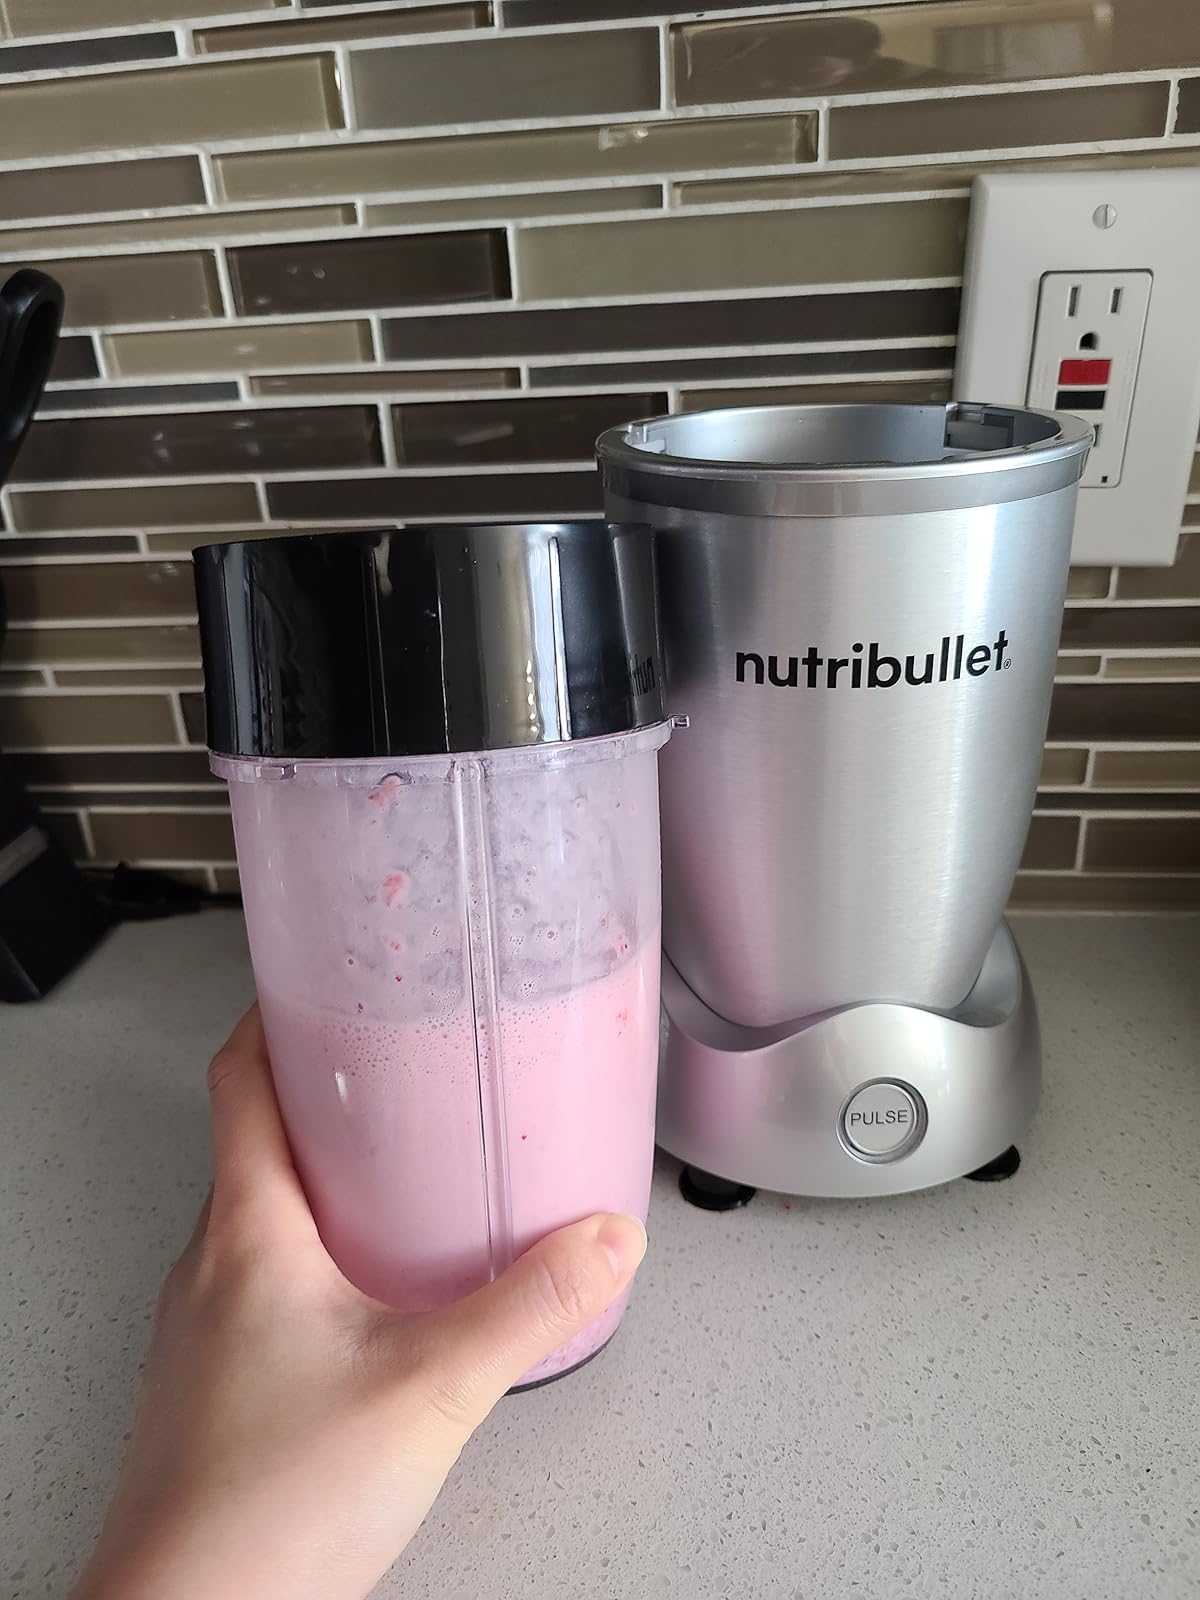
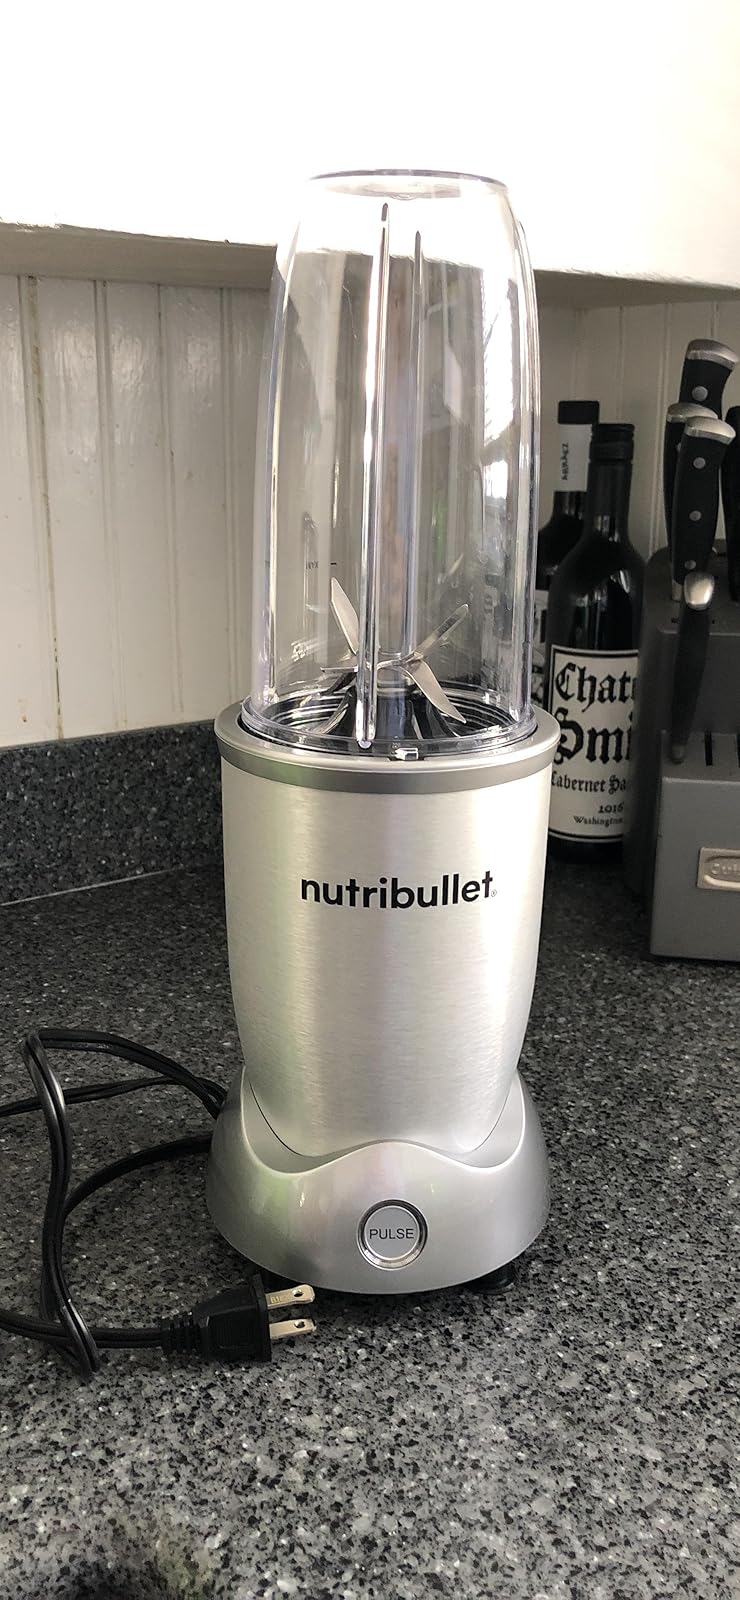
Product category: items_blender
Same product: yes